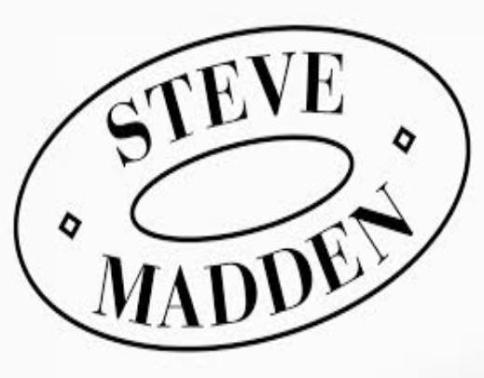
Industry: Clothes